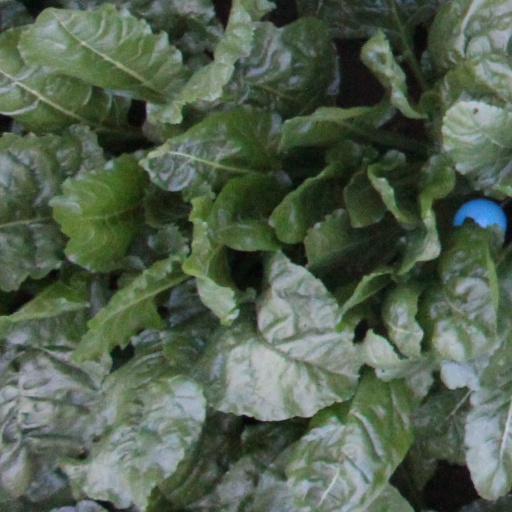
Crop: sugar beet